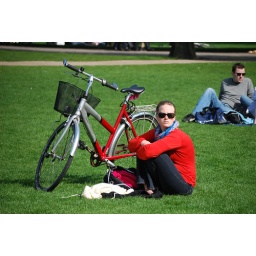
red bike in the park